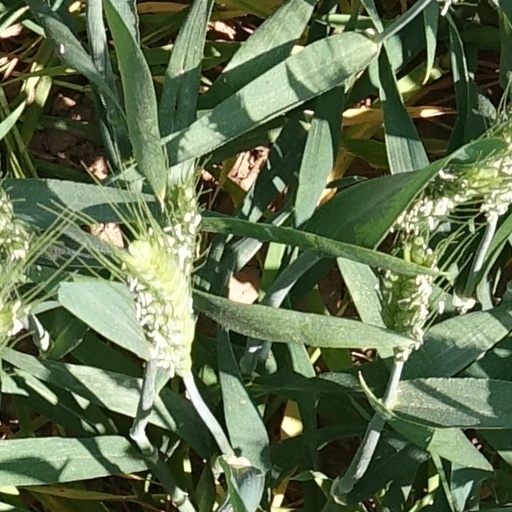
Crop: wheat